Blandford Forum

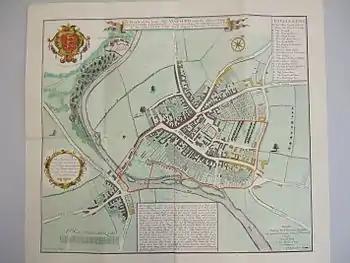
Plan showing the extent of damage of the 1731 fire; the properties shaded black were destroyed, those shaded yellow survived.

Blandford Forum is a market town in Dorset, England, on the River Stour, north-west of Poole. It had a population of 10,355 at the 2021 census.